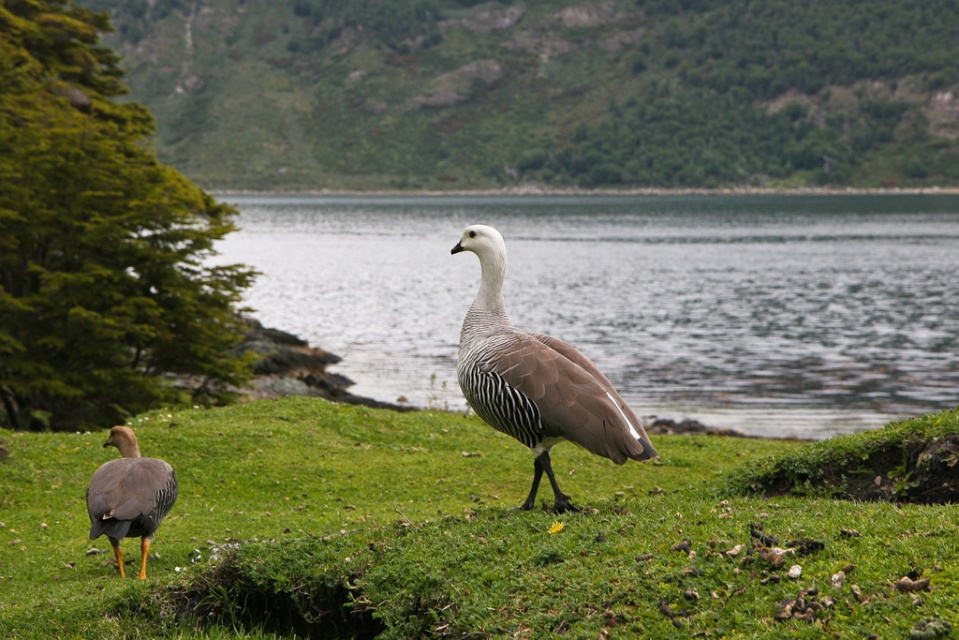
Question: Can you confirm if green grassy at center is bigger than brown feathered duck at lower left? (A) yes (B) no
Answer: A